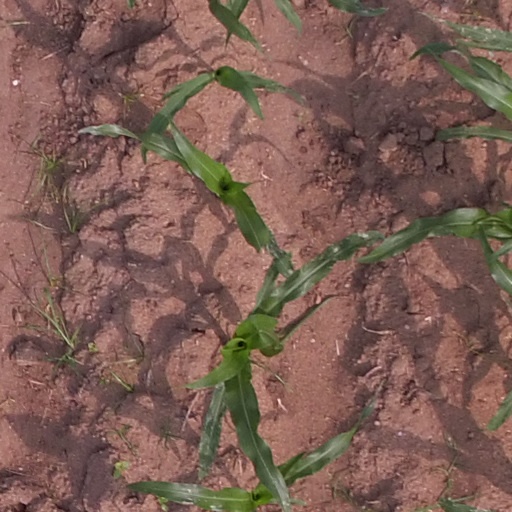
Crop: maize; corn